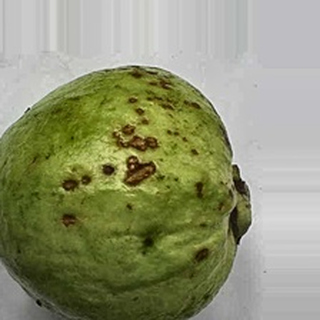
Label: guava_anthracnose